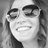
Emotion: happy